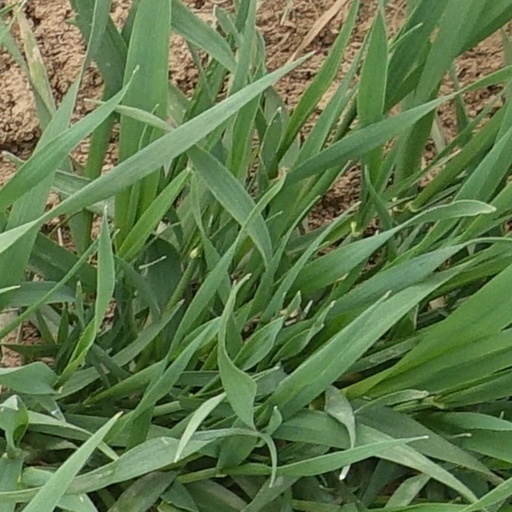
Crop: wheat